Henry Howarth Bashford

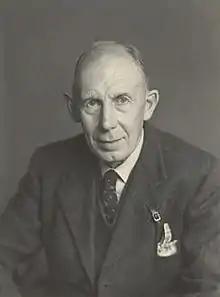
Sir Henry Howarth Bashford

Sir Henry Howarth Bashford (13 January 1880 – 15 August 1961) was a distinguished English physician, becoming Honorary Physician to King George VI. He was also an author, most notably of satirical novels.